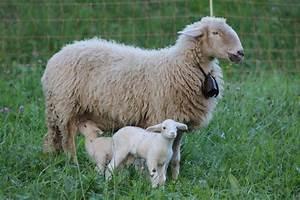
sheep